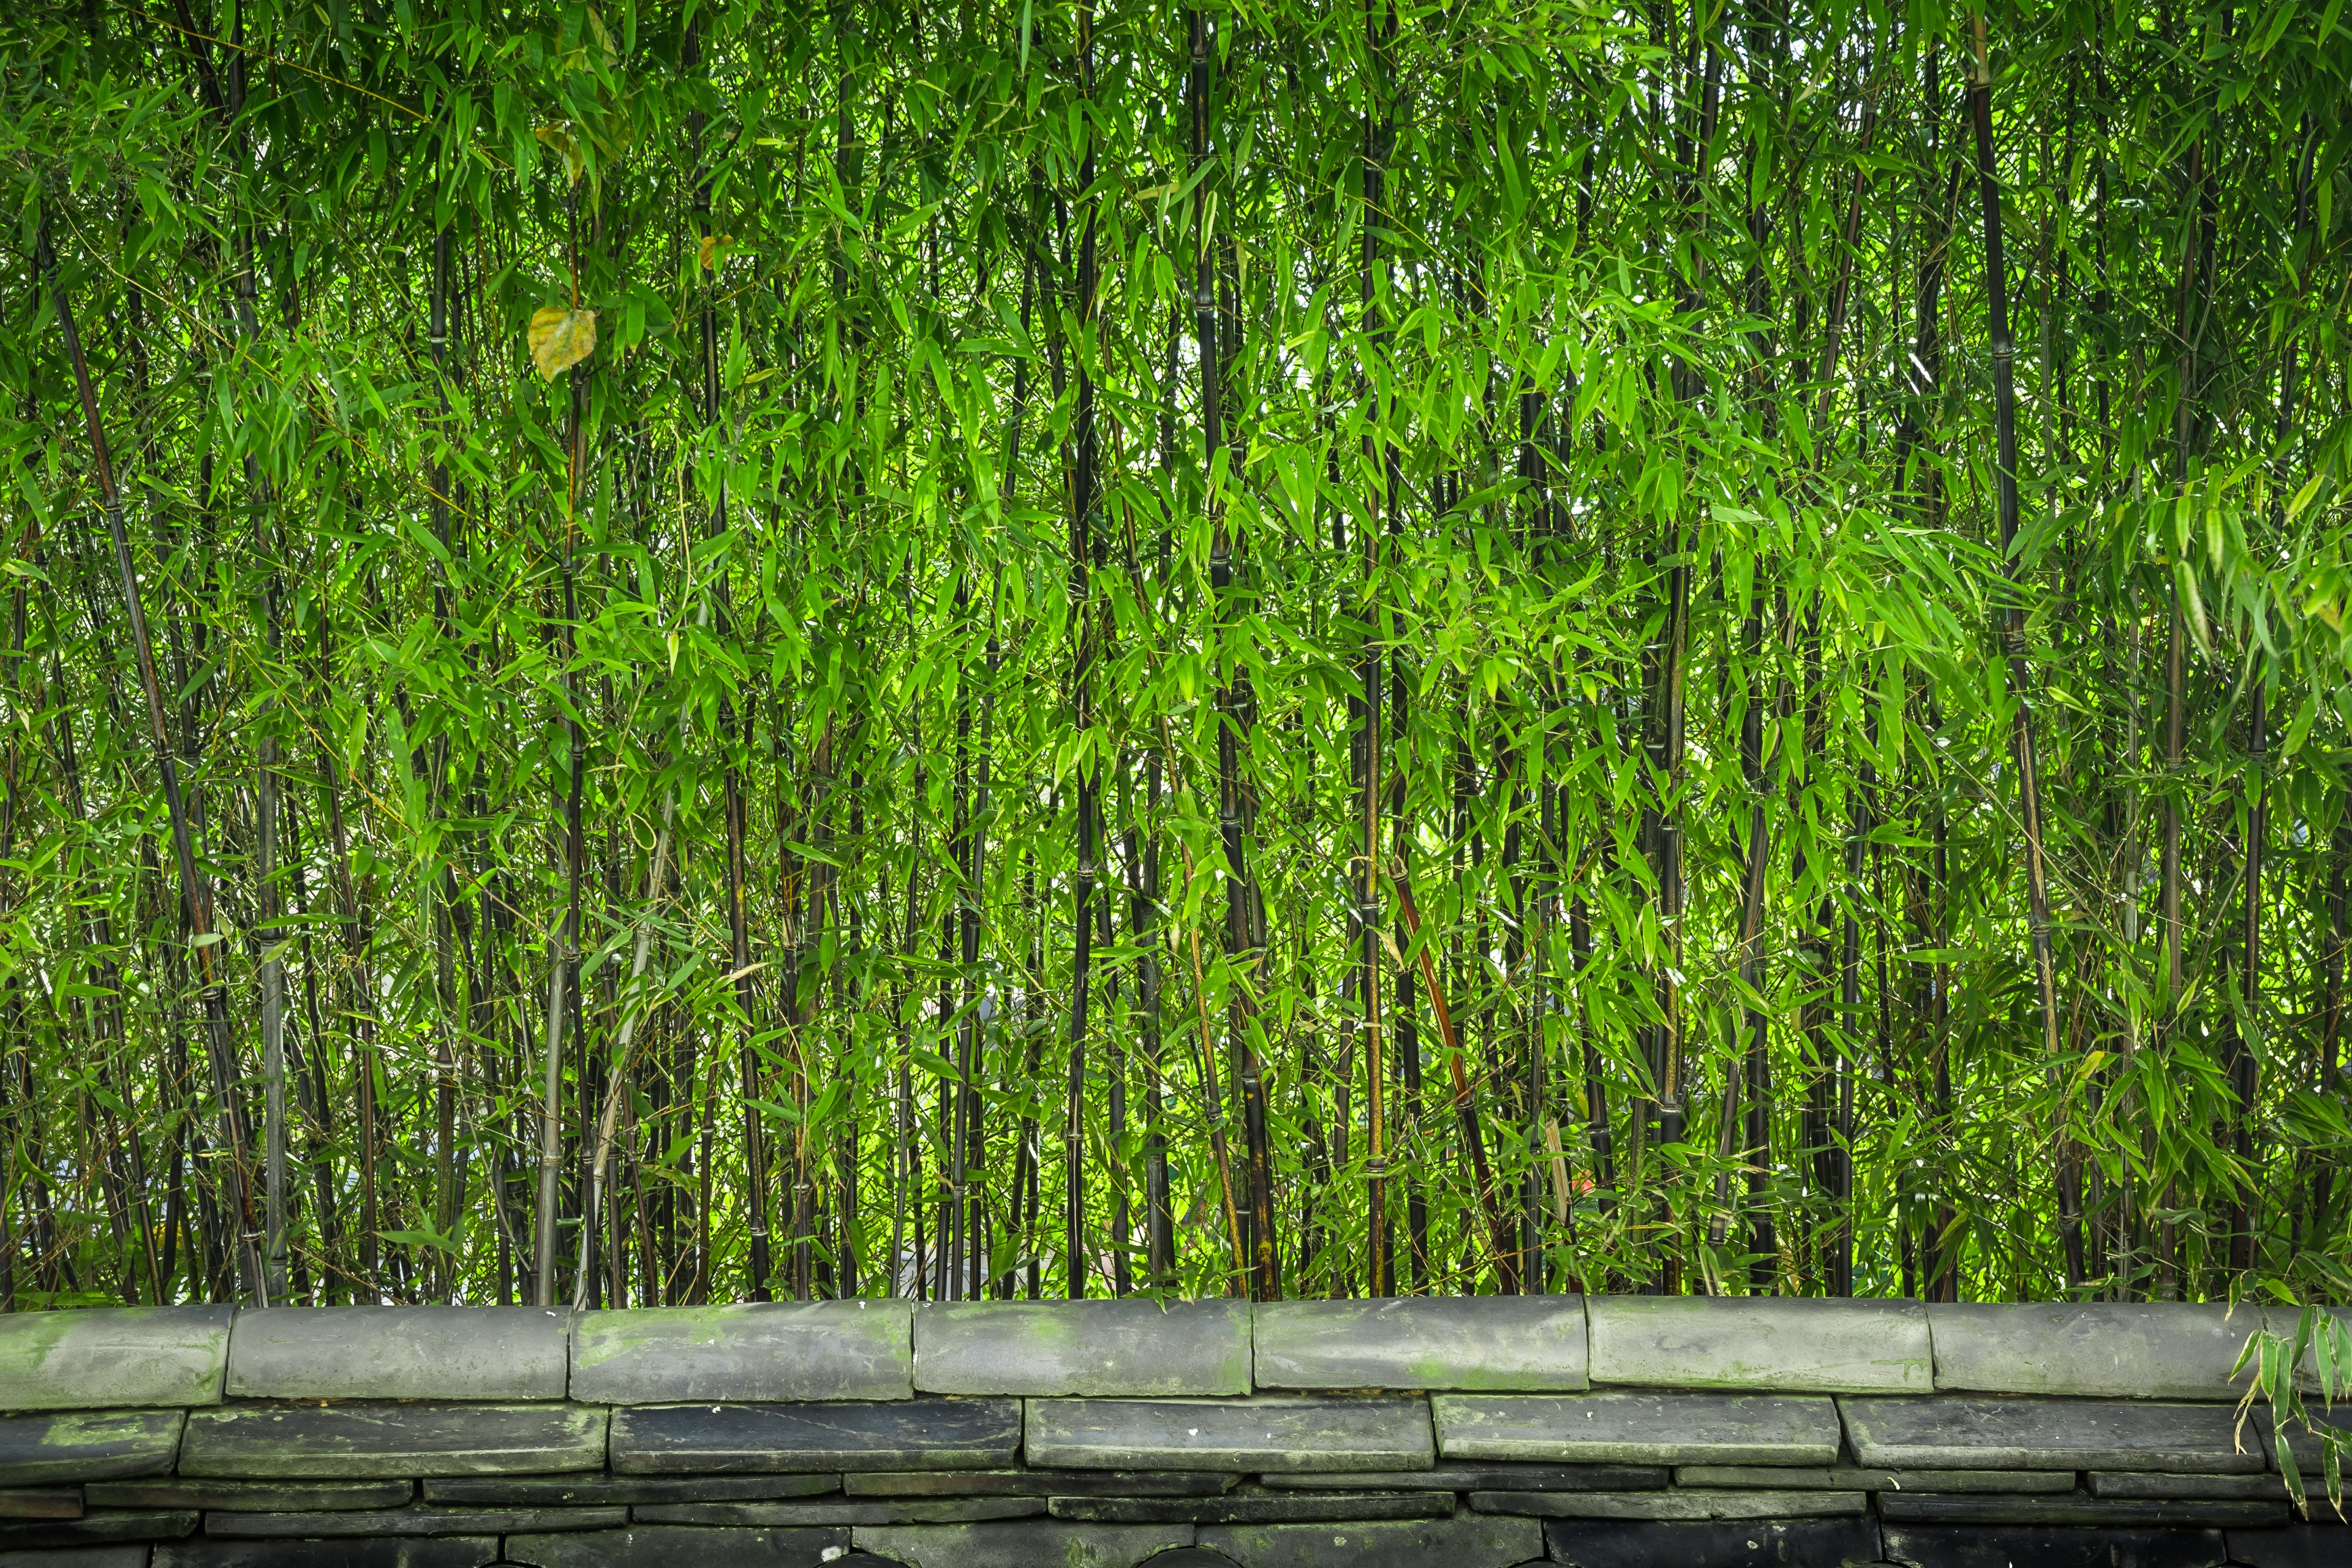
tree, nature, forest, grass, swamp, plant, wood, lawn, leaf, flower, pond, green, botany, zen, plants, vegetation, shrub, wetland, woodland, habitat, bamboo, ecosystem, republic of korea, the leaves, roof tile, a straight line, natural environment, grass family, plant stem, woody plant, land plant